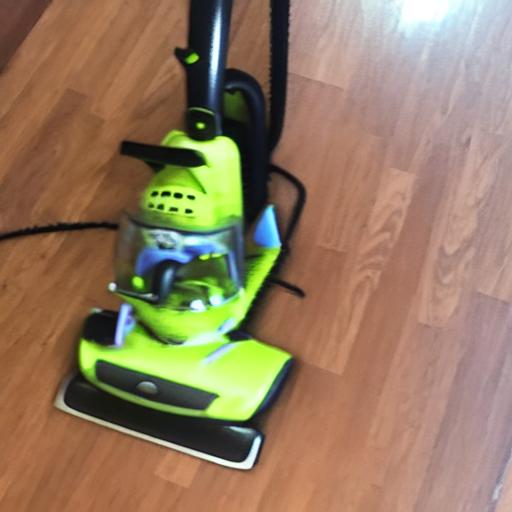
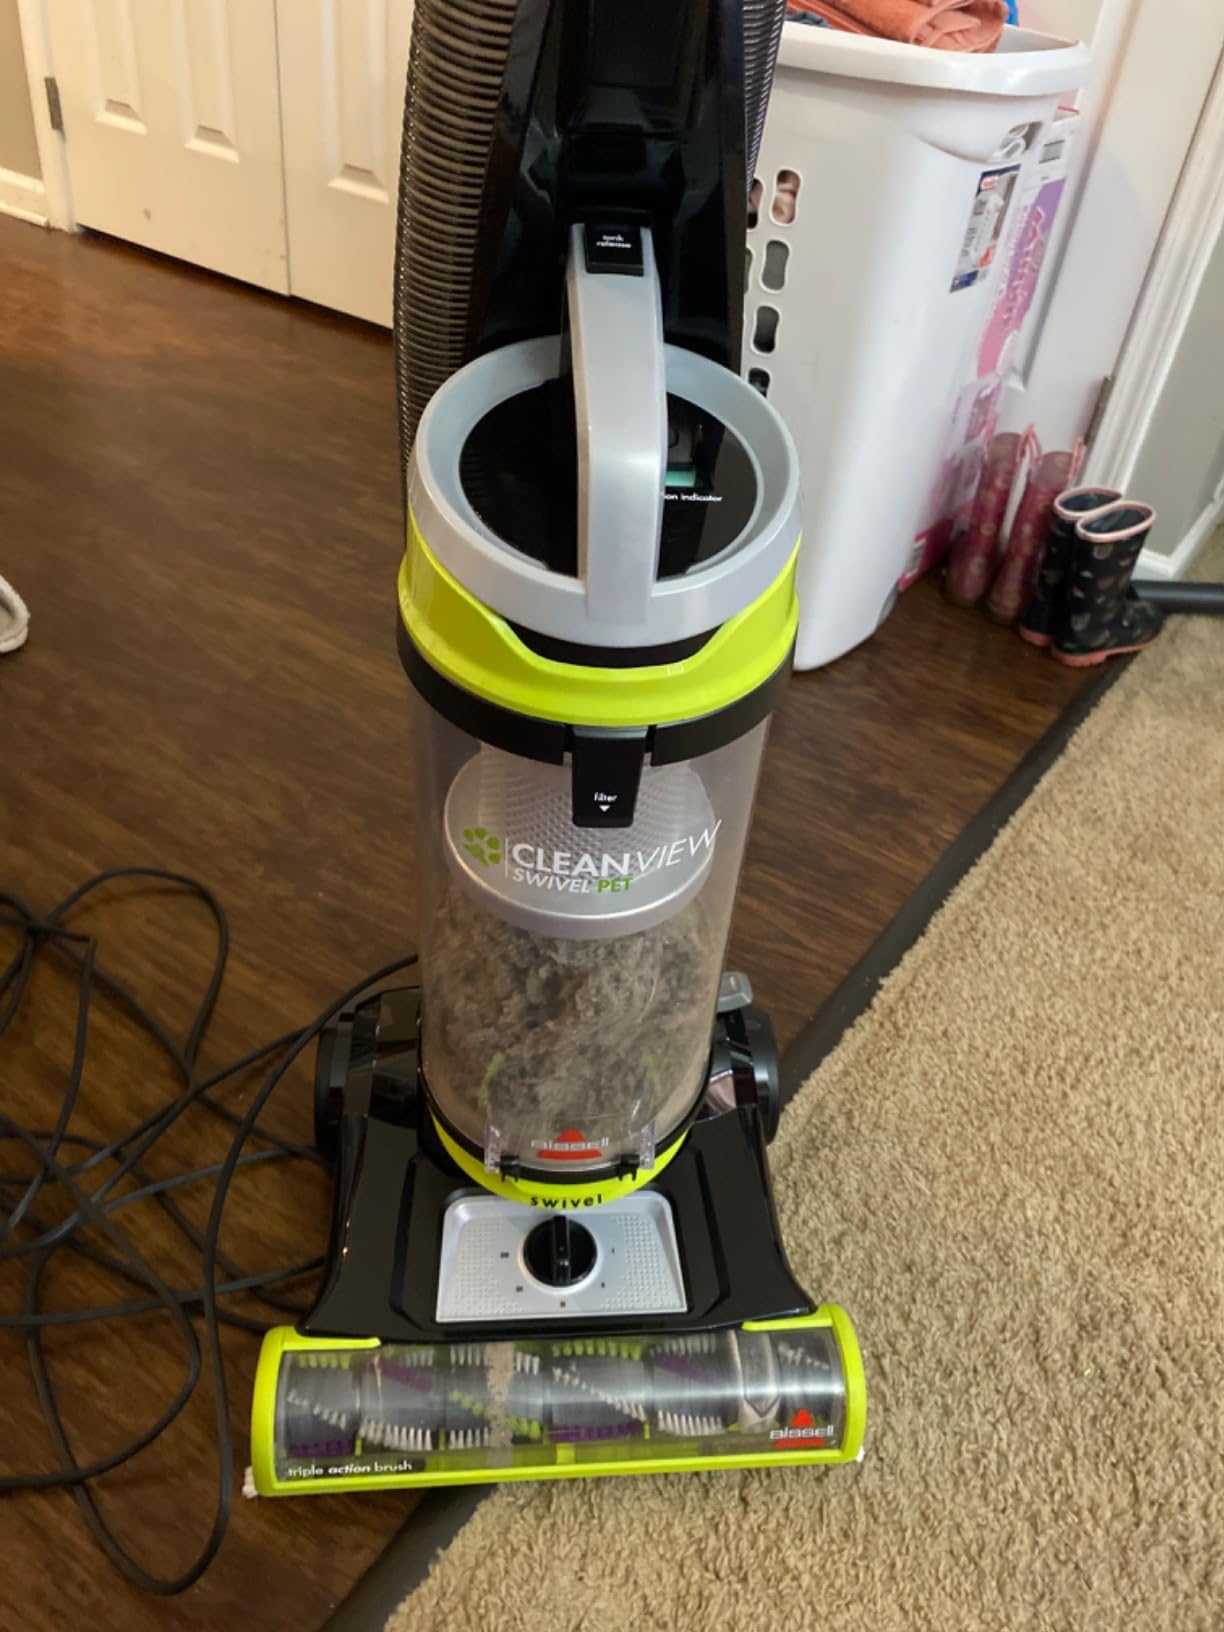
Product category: items_vacuum
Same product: no